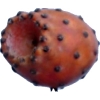
Label: cactus_fruit_red